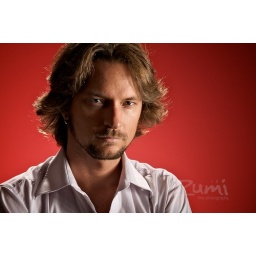
Patrick white over red 2